Aïn Taya

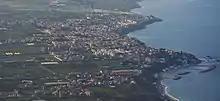
Aïn Taya

The area of the municipality is 955 hectares, or 9,5 km2 (about 3.76 sq mi) of which 60% is used for agriculture. It also has 8 km (almost 5 mi) of coastline located a few kilometers east of the easternmost point of the gulf of Algiers, on the Mediterranean Sea.